Hovedøya Abbey

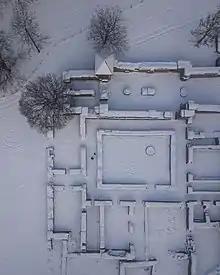
A view of the ruins of Hovedøya Abbey

Hovedøya Abbey ("Hovedøya kloster") was a medieval era Cistercian monastery on the island of Hovedøya in Oslofjord outside of Oslo, Norway.